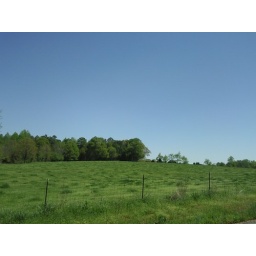
This beautiful, lush, green field is one of many along Ridge Road in Anderson County, SC (USA).